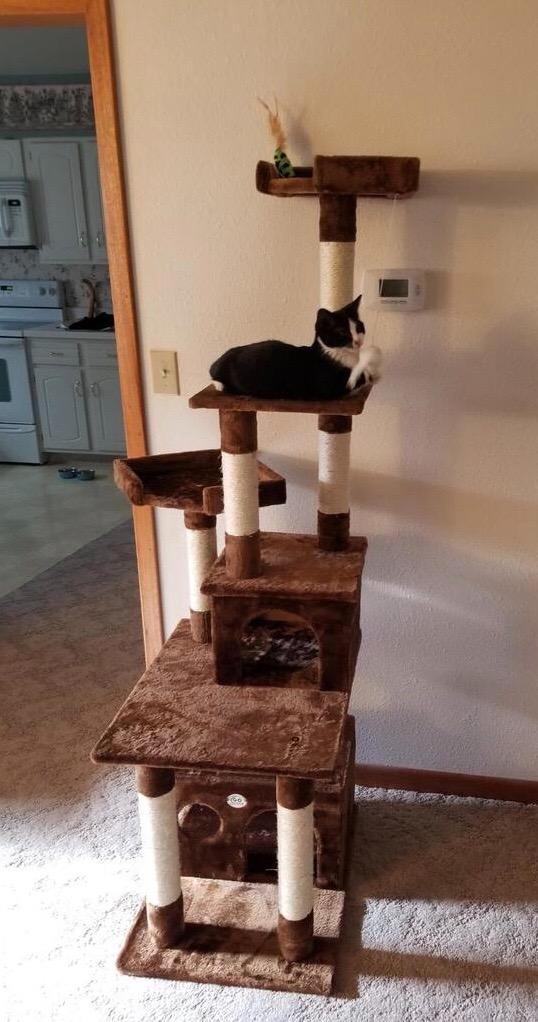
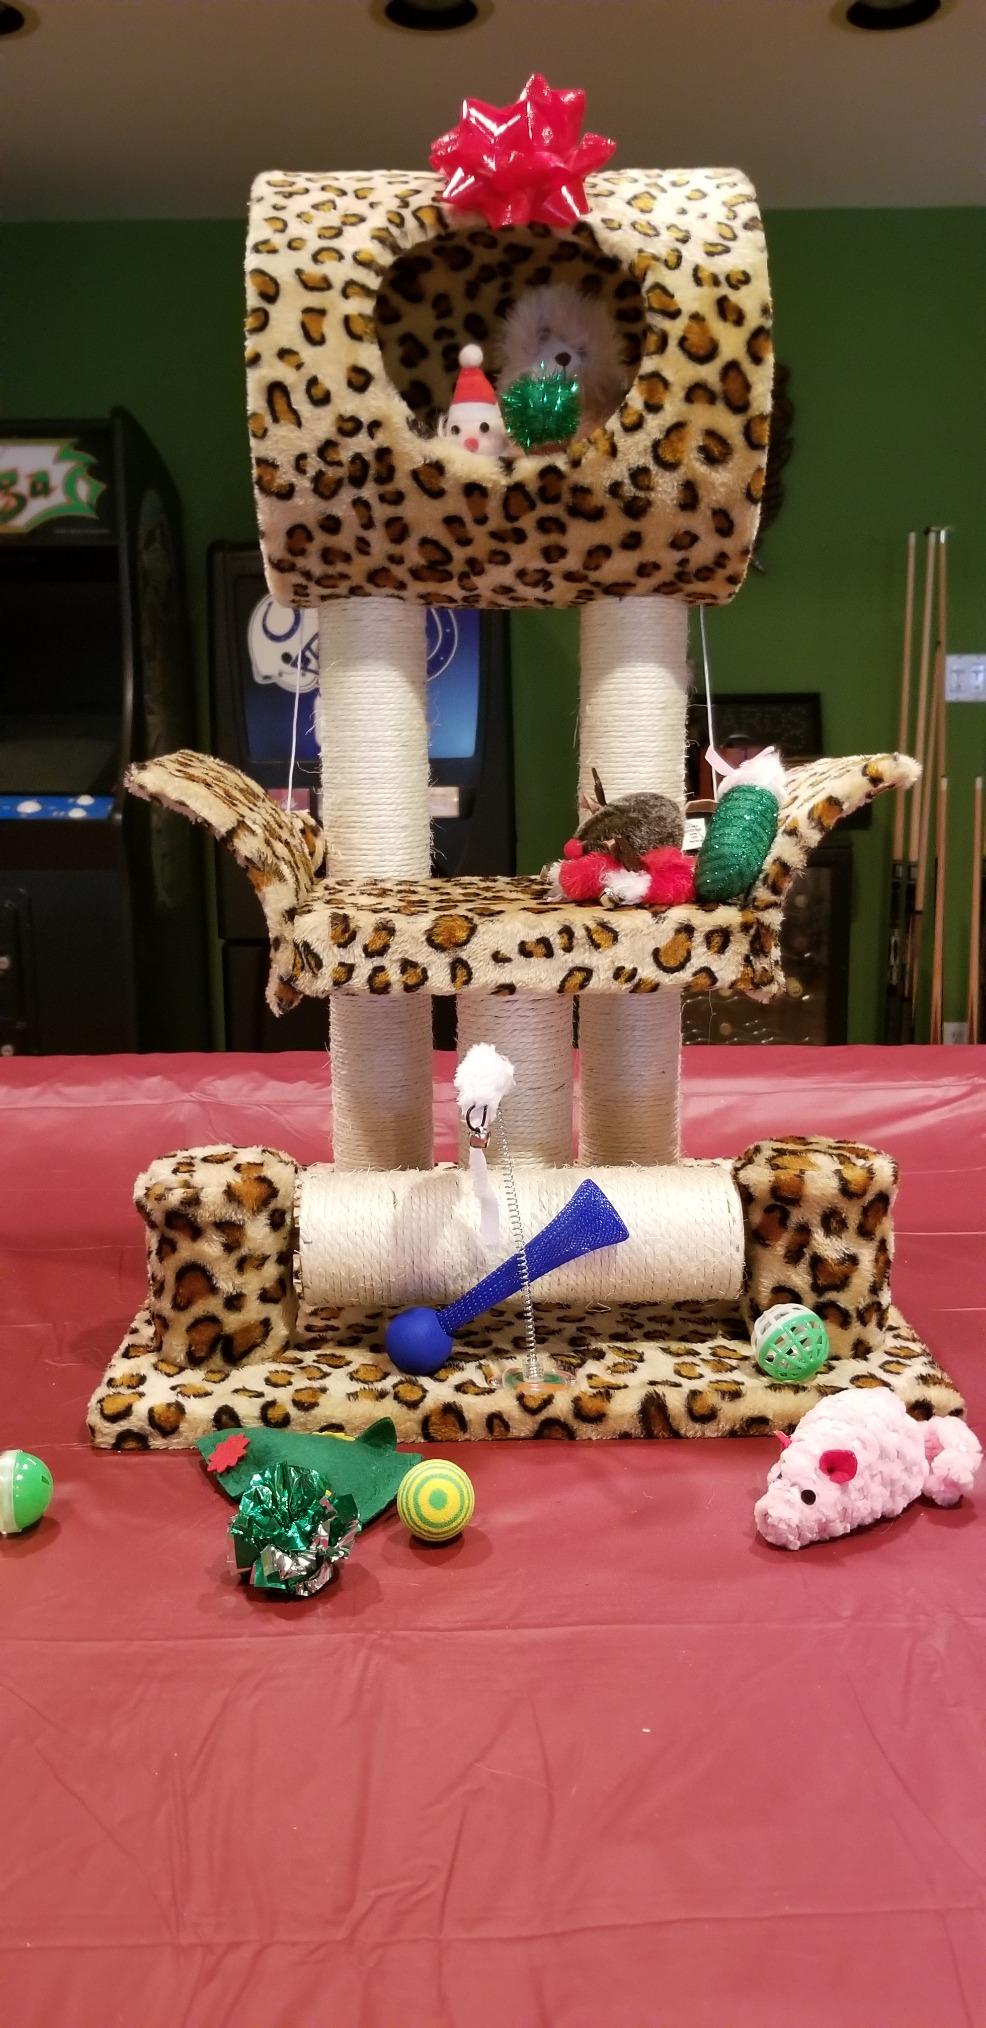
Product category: items_cat tree
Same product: no